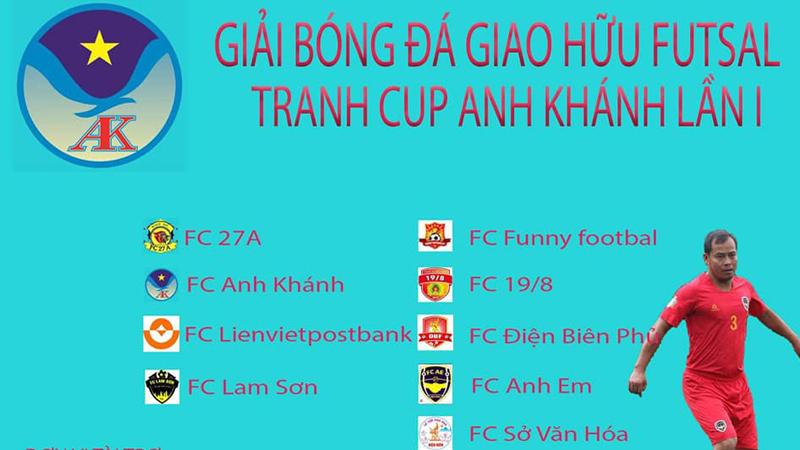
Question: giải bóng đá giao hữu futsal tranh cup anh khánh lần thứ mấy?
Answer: giải bóng đá giao hữu futsal tranh cup anh khánh lần thứ nhất